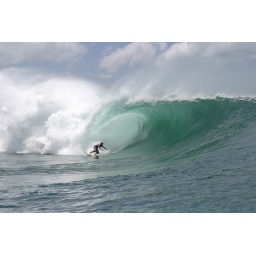
Chapin Kreuter rocks at his home spot, somewhere in Nicaragua